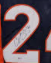
Number: 2